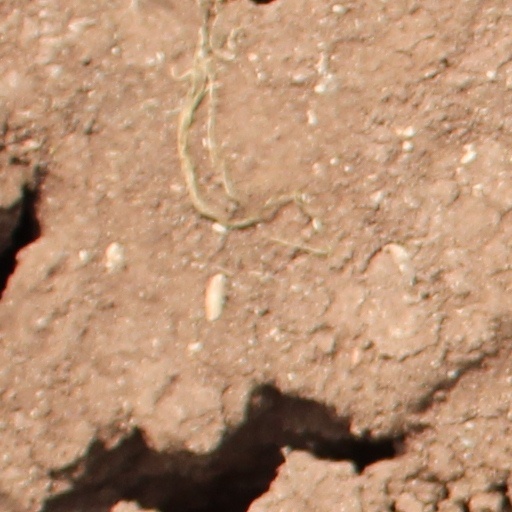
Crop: wheat